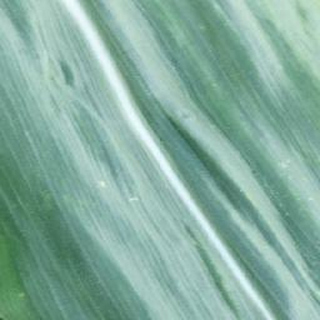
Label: healthy_corn